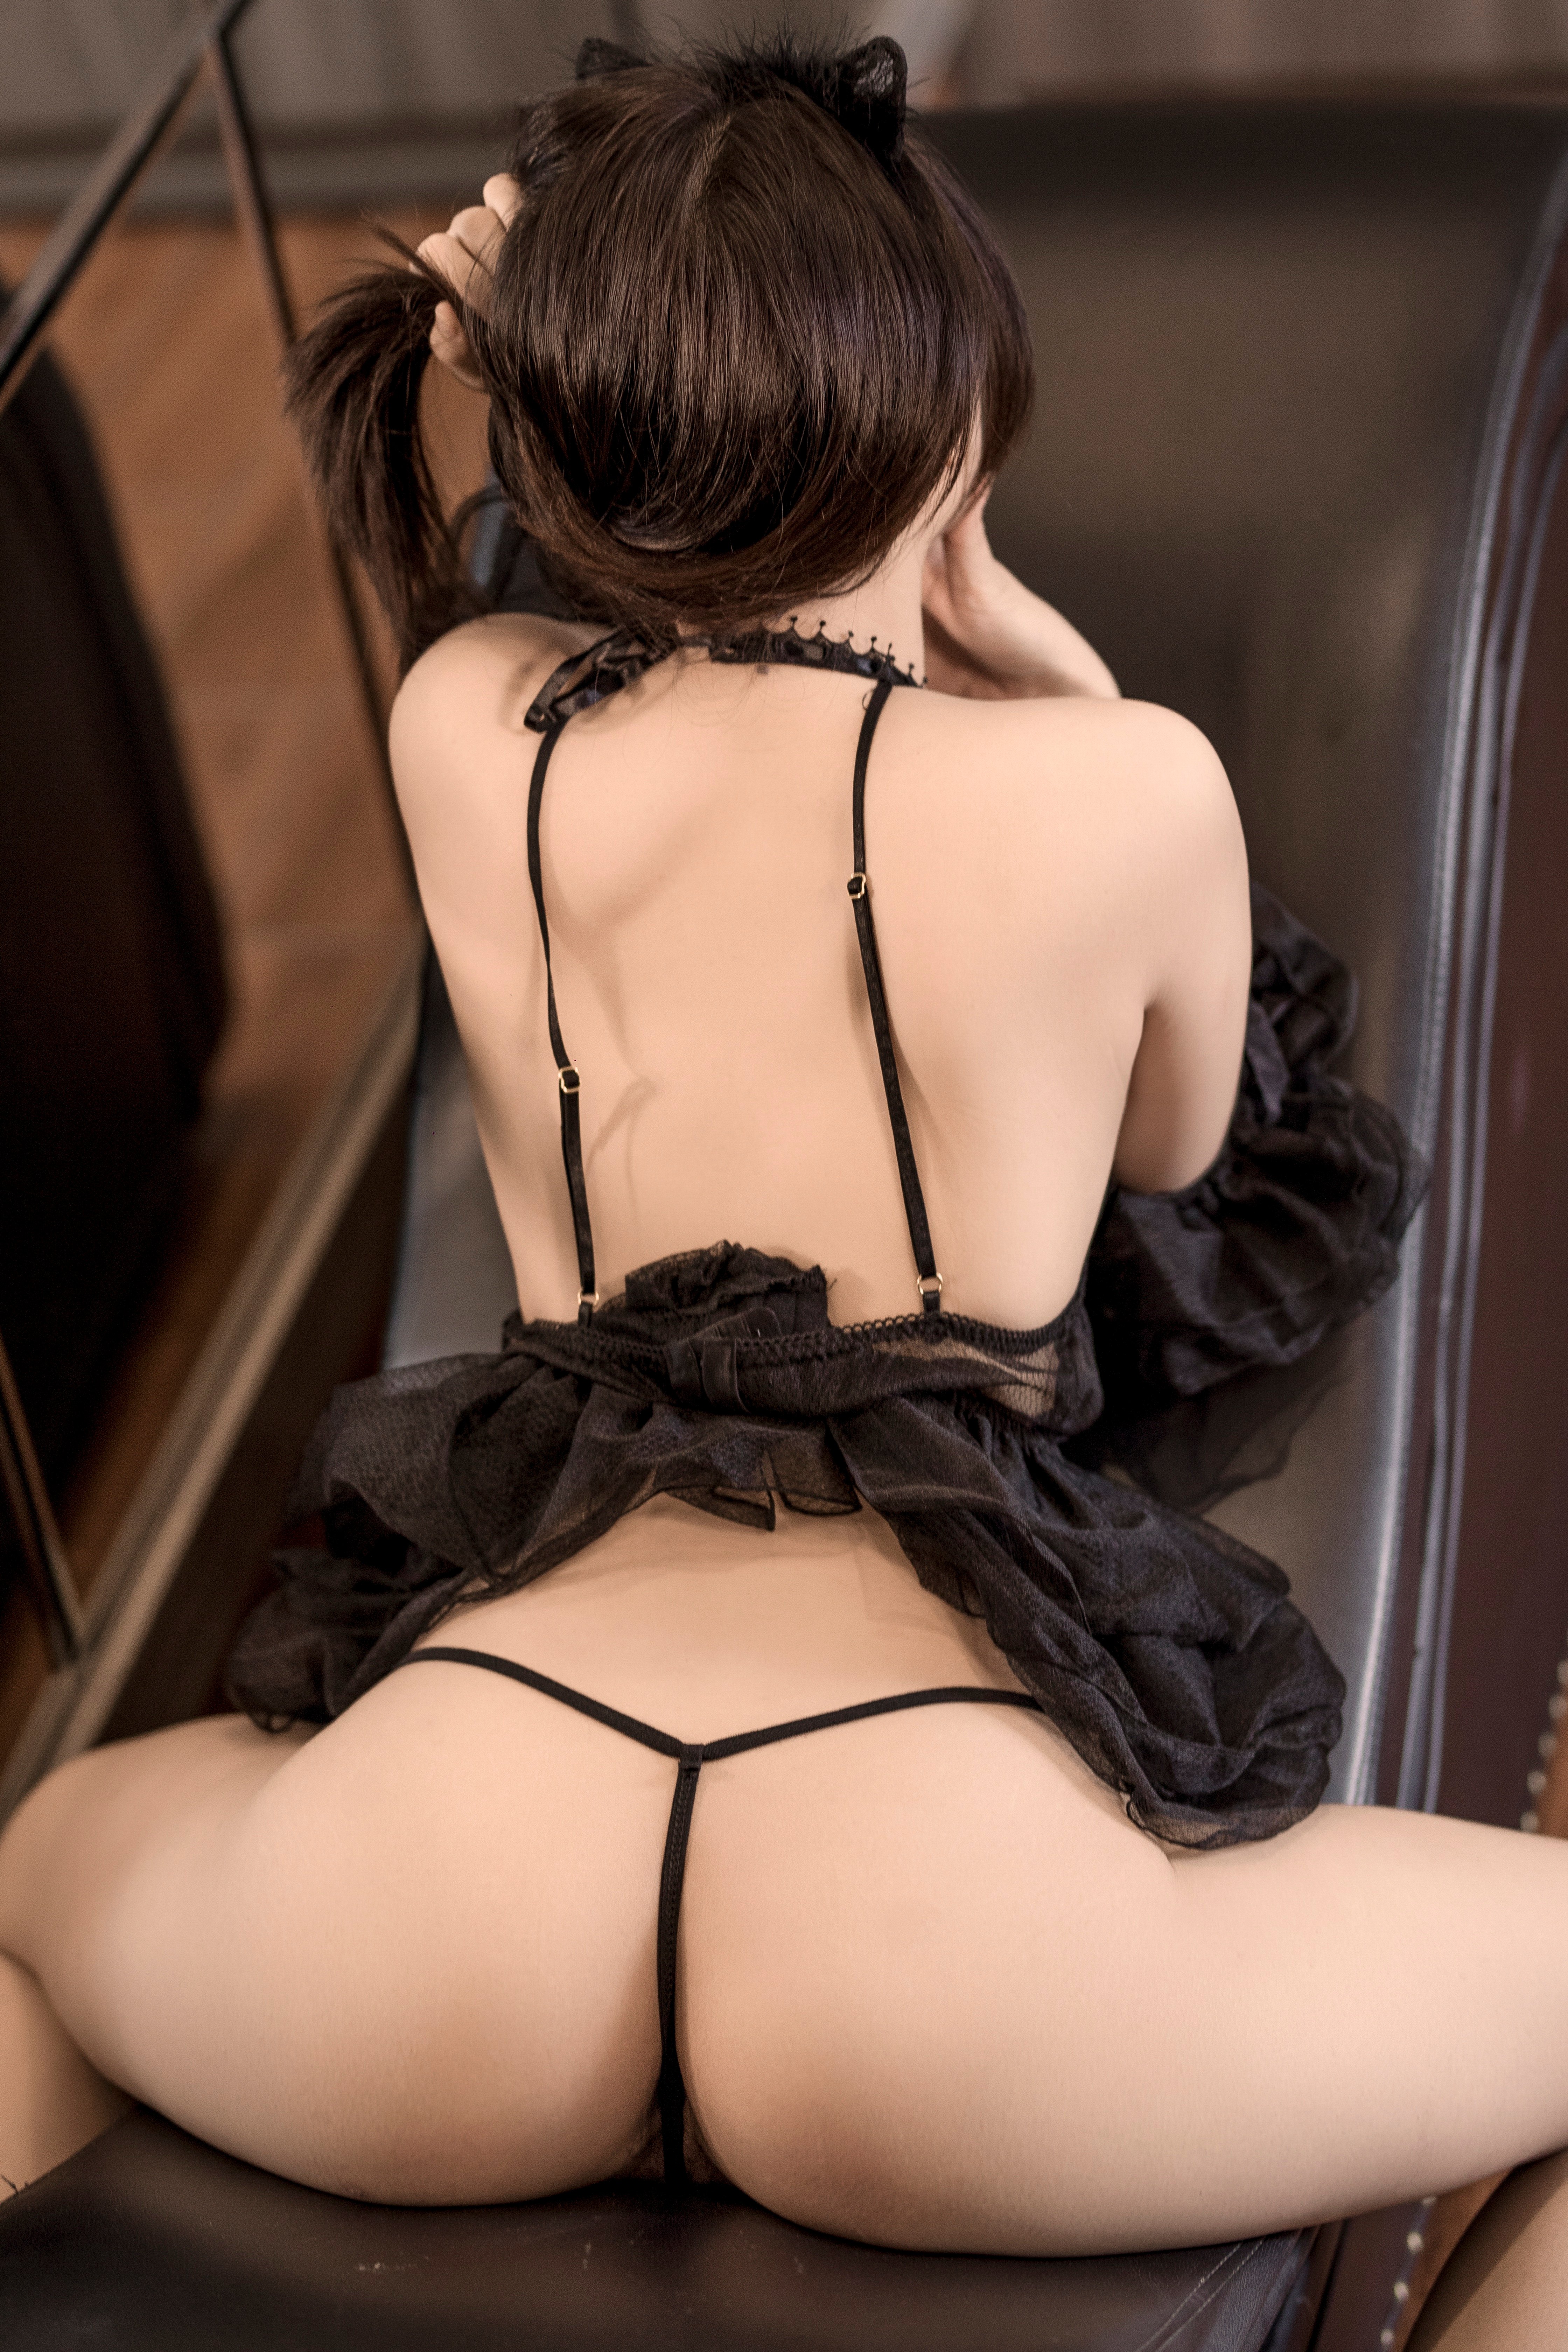
woman, joint, hairstyle, shoulder, lingerie top, leg, human body, neck, brassiere, waist, comfort, knee, thigh, undergarment, lingerie, chest, swimwear, trunk, black hair, abdomen, art model, underpants, stocking, fashion model, fetish model, long hair, human leg, blond, garter, elbow, briefs, brown hair, sitting, fashion design, navel, fashion accessory, bikini, foot, back, gravure idol, flesh, pattern, automotive design, agent provocateur, eyewear, photo shoot, model